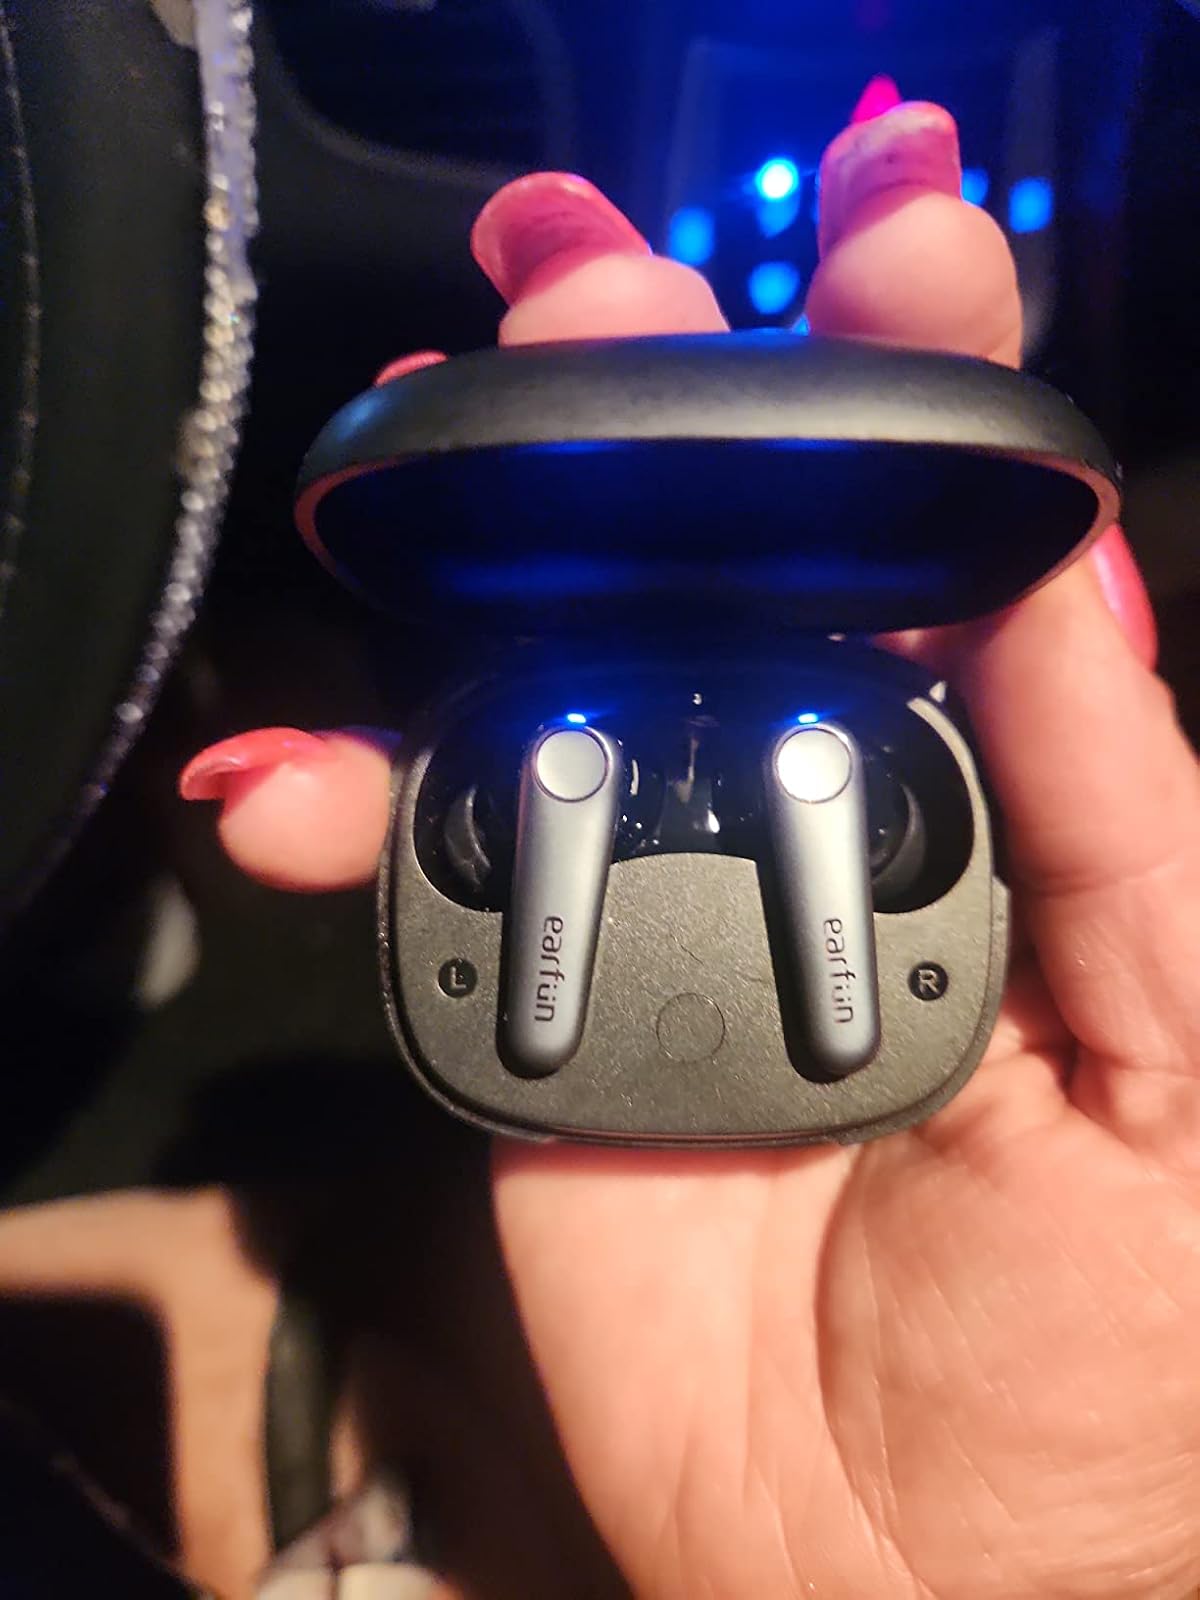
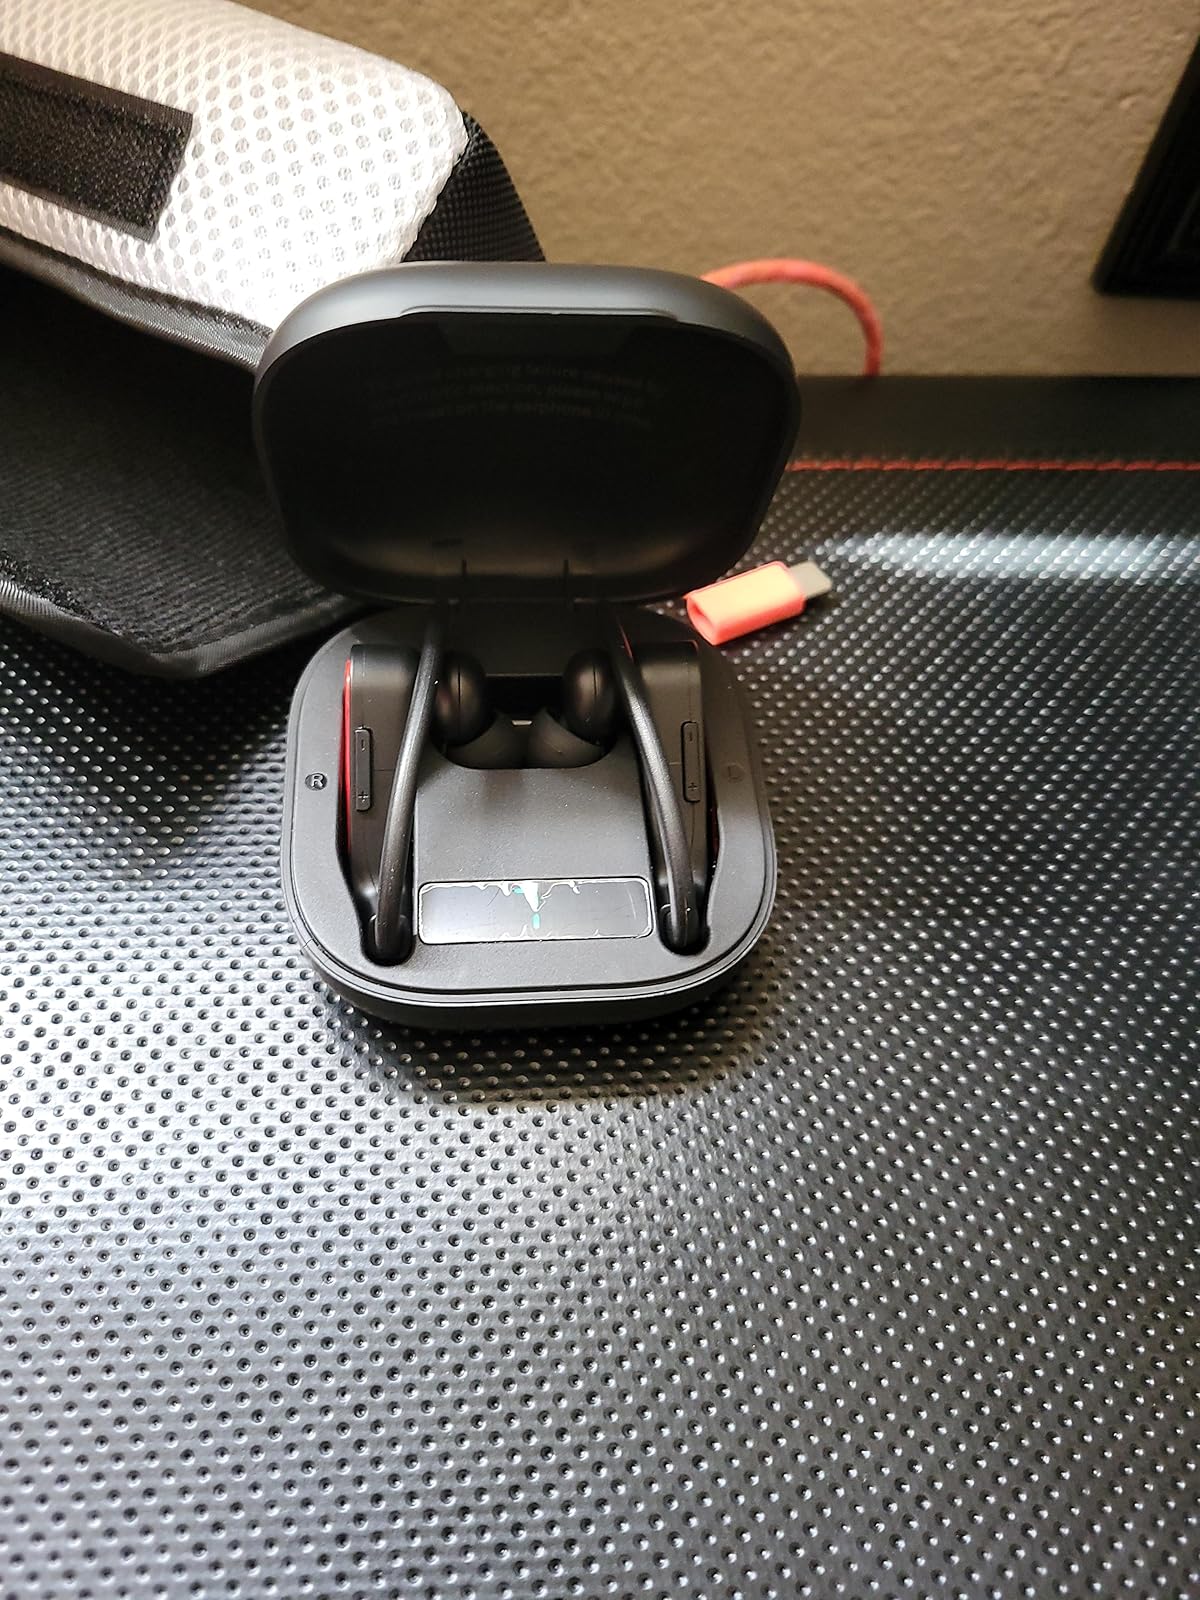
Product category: earbuds
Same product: no